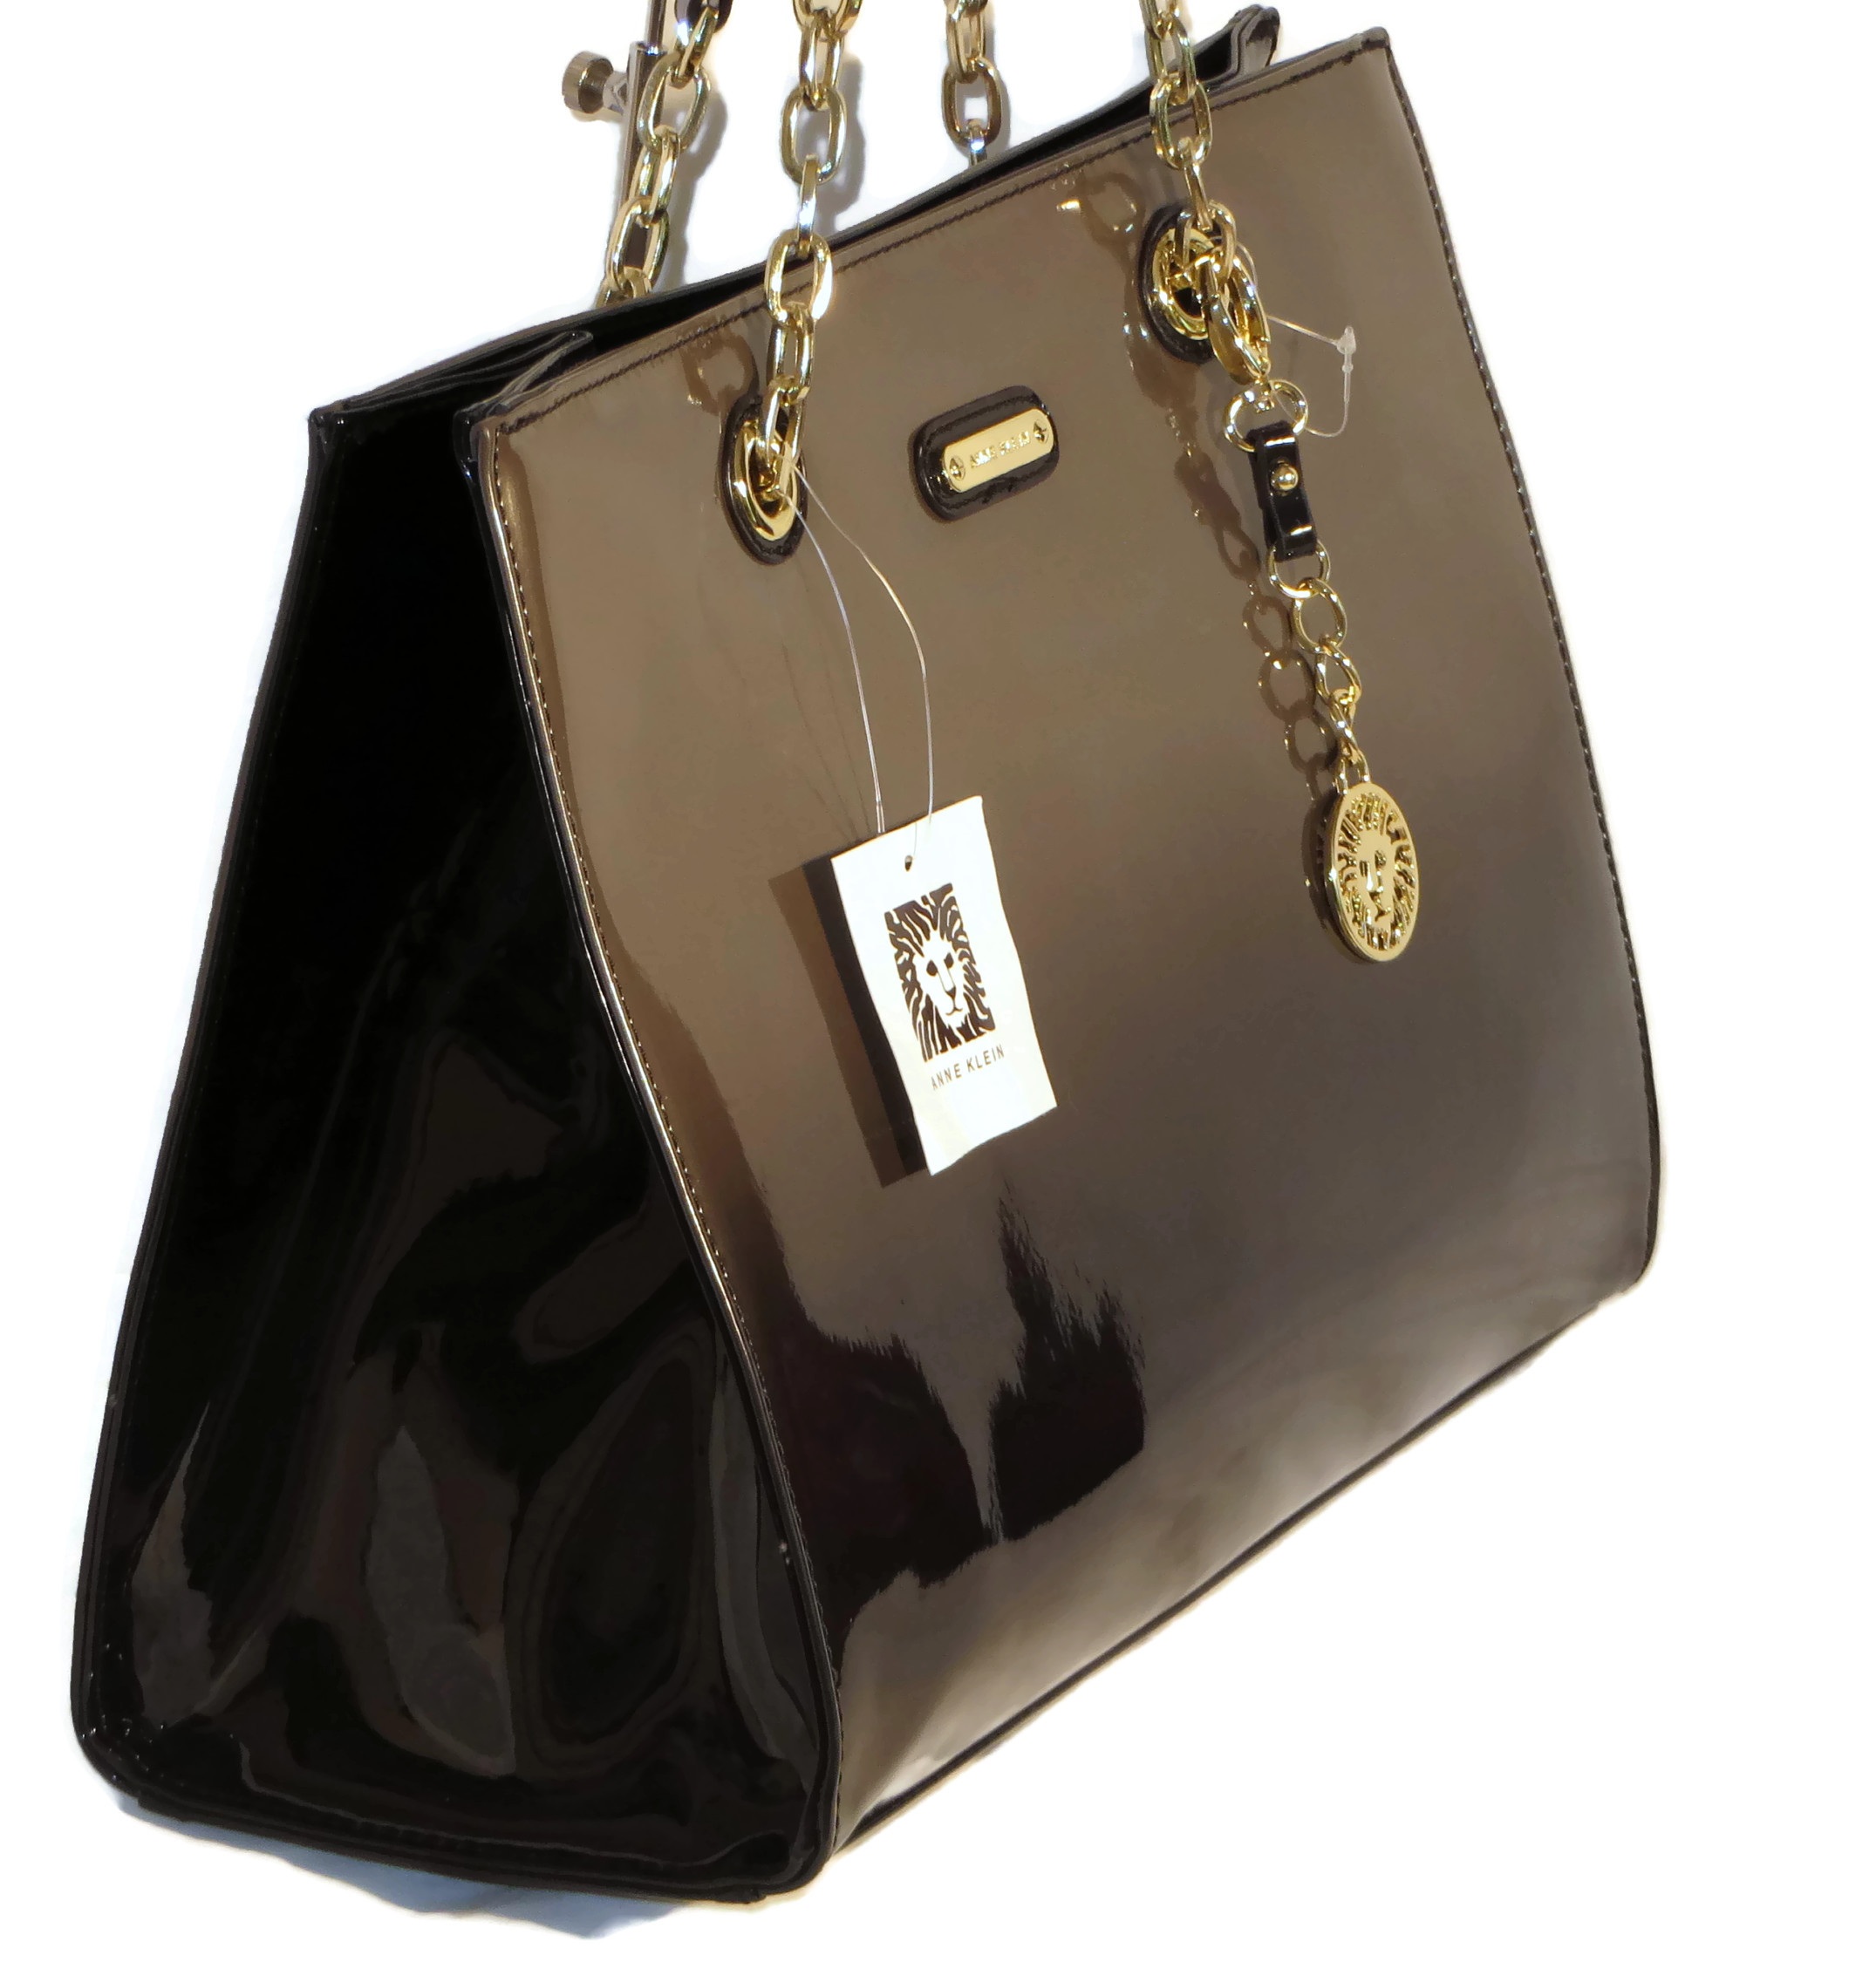
woman, leather, female, bag, fashion, black, lady, modern, handbag, brand, luxury, design, women, purse, accessories, style, elegant, elegance, glamour, stylish, accessory, fashionable, fashion accessory, shoulder bag